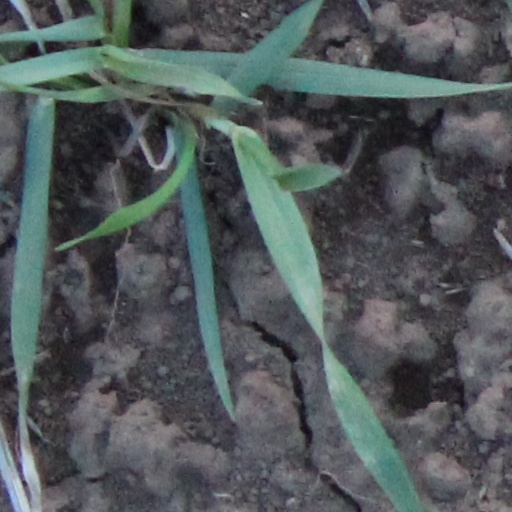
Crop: wheat